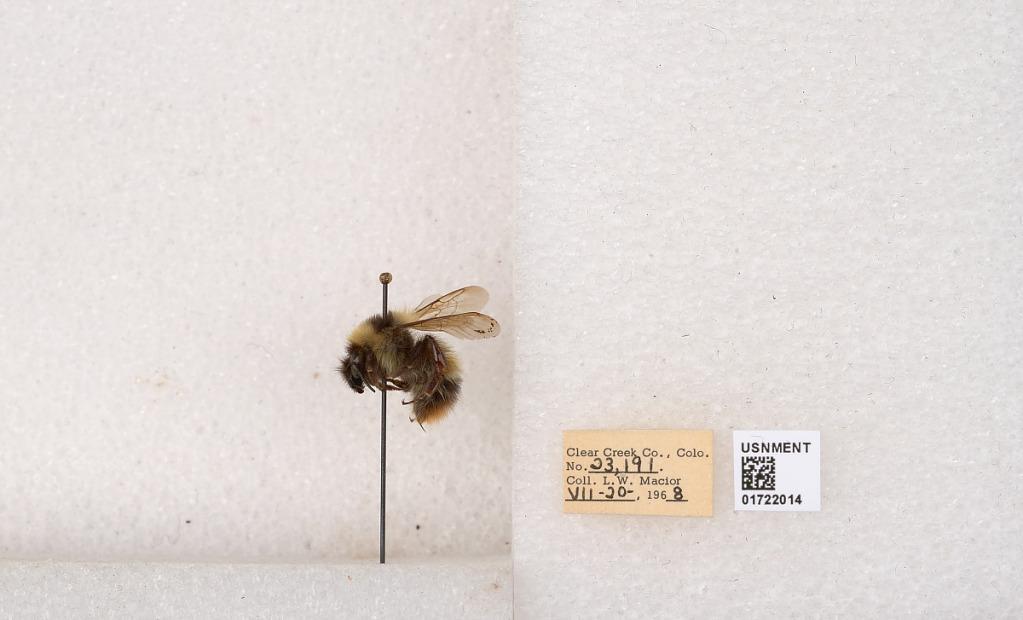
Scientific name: Bombus kirbyellus
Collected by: L. Macior
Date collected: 1968-7-20
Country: United States
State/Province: Colorado
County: Clear Creek
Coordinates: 39.6891, -105.644